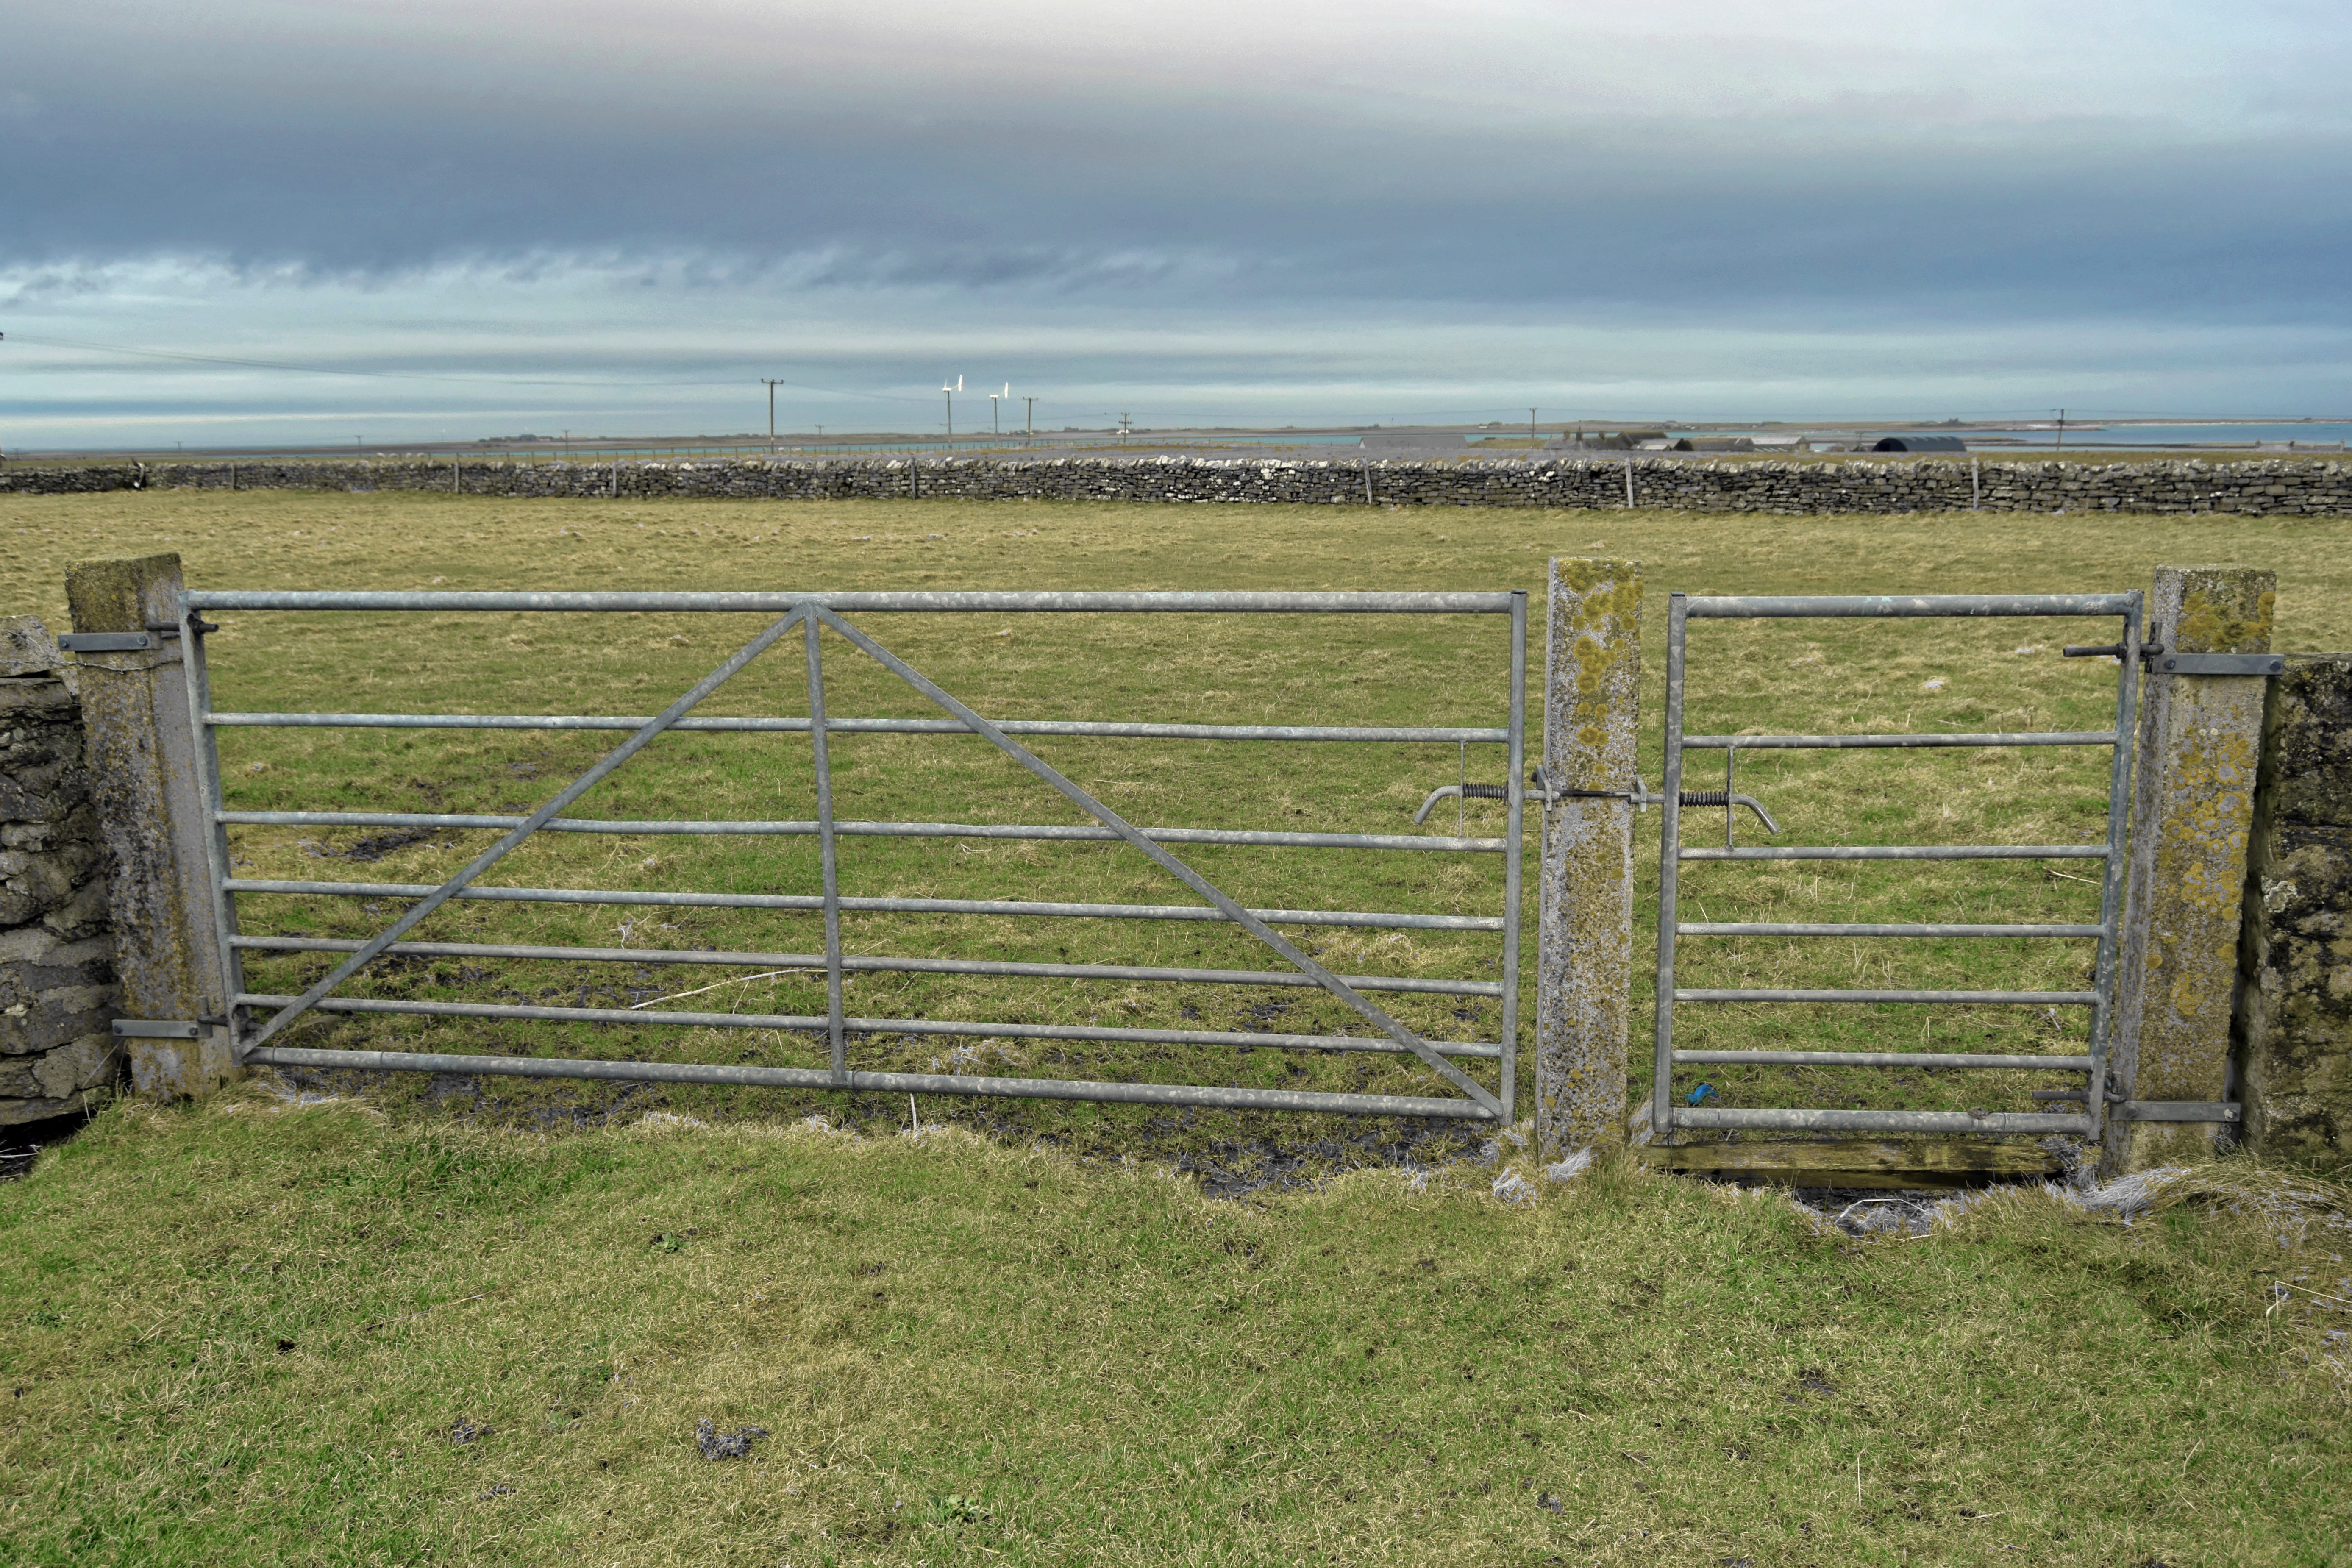
nature, grass, fence, sky, field, farm, prairie, countryside, wall, country, rural, green, pasture, ranch, property, gate, farmland, rural area, metal gate, outdoor structure, home fencing, split rail fence